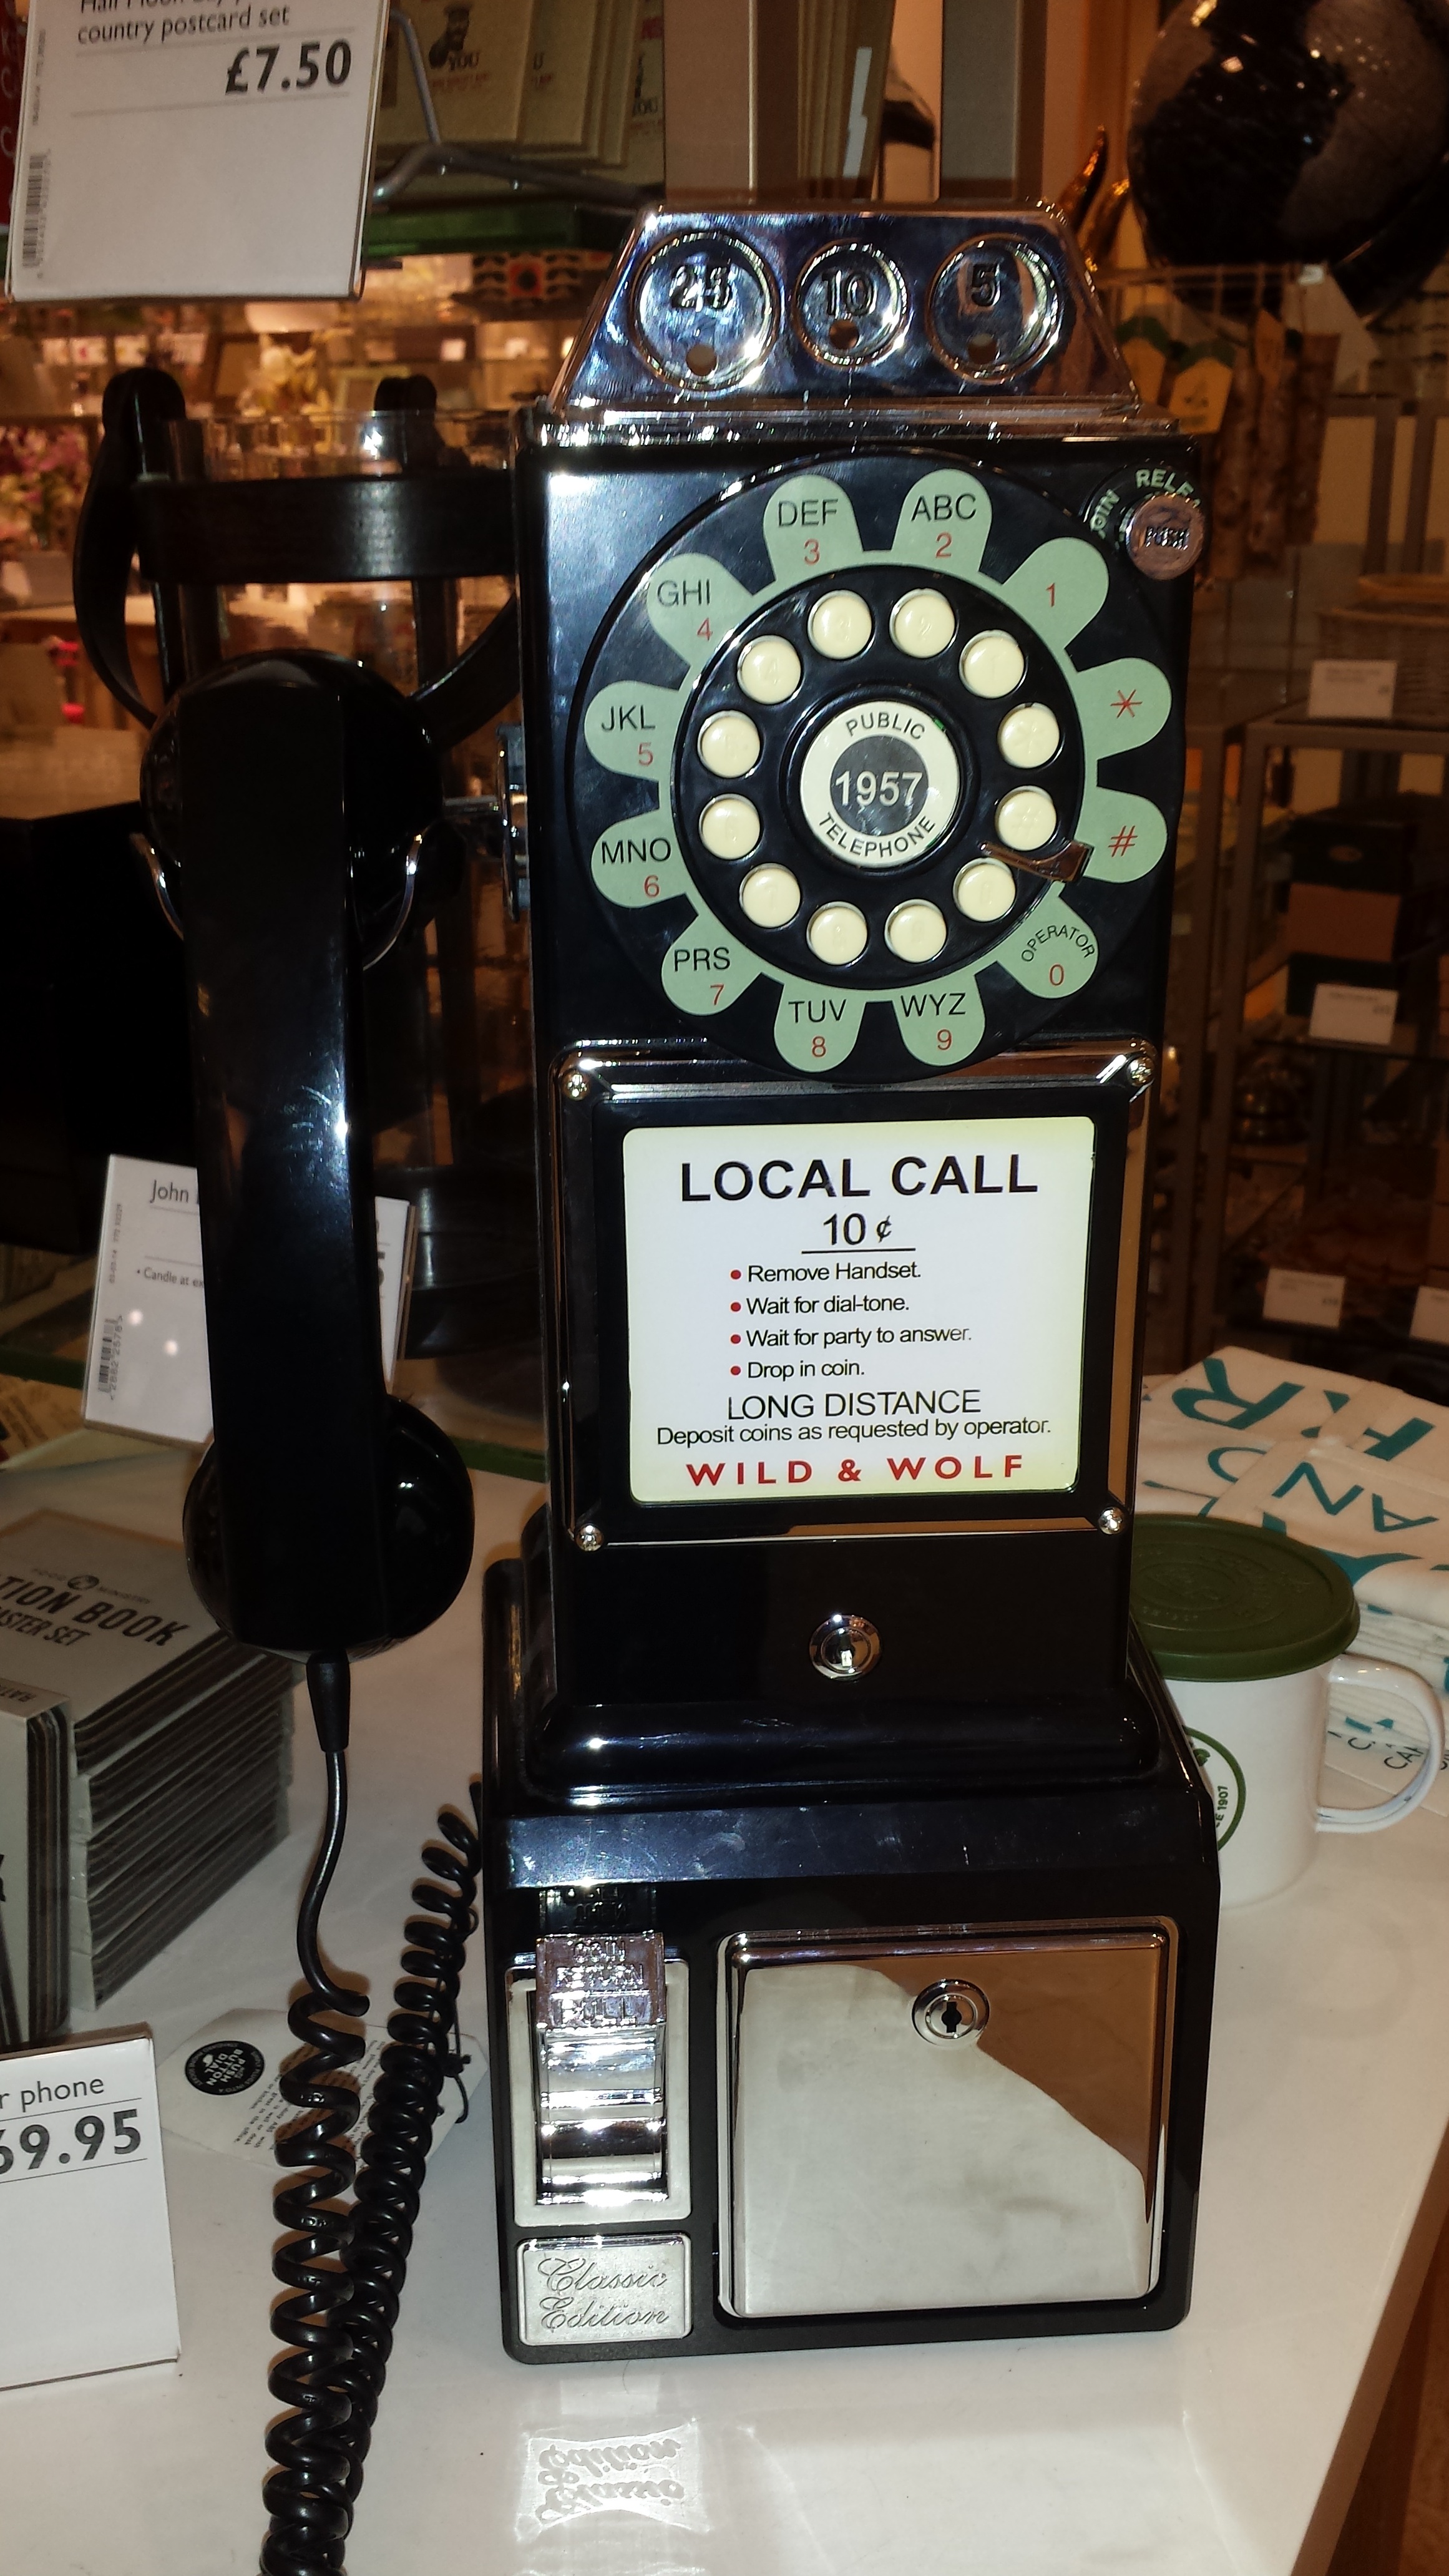
vintage, phone, telephone, machine, design, communicate